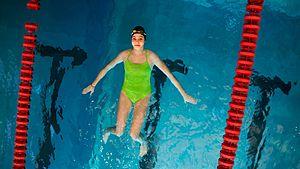
Photographie de Yusra Mardini